Werner Schröter

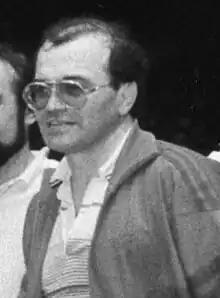
Schröter in 1988

Werner Schröter (born 28 June 1944) is a German former wrestler. He competed in the men's Greco-Roman 74 kg at the 1972 Summer Olympics.